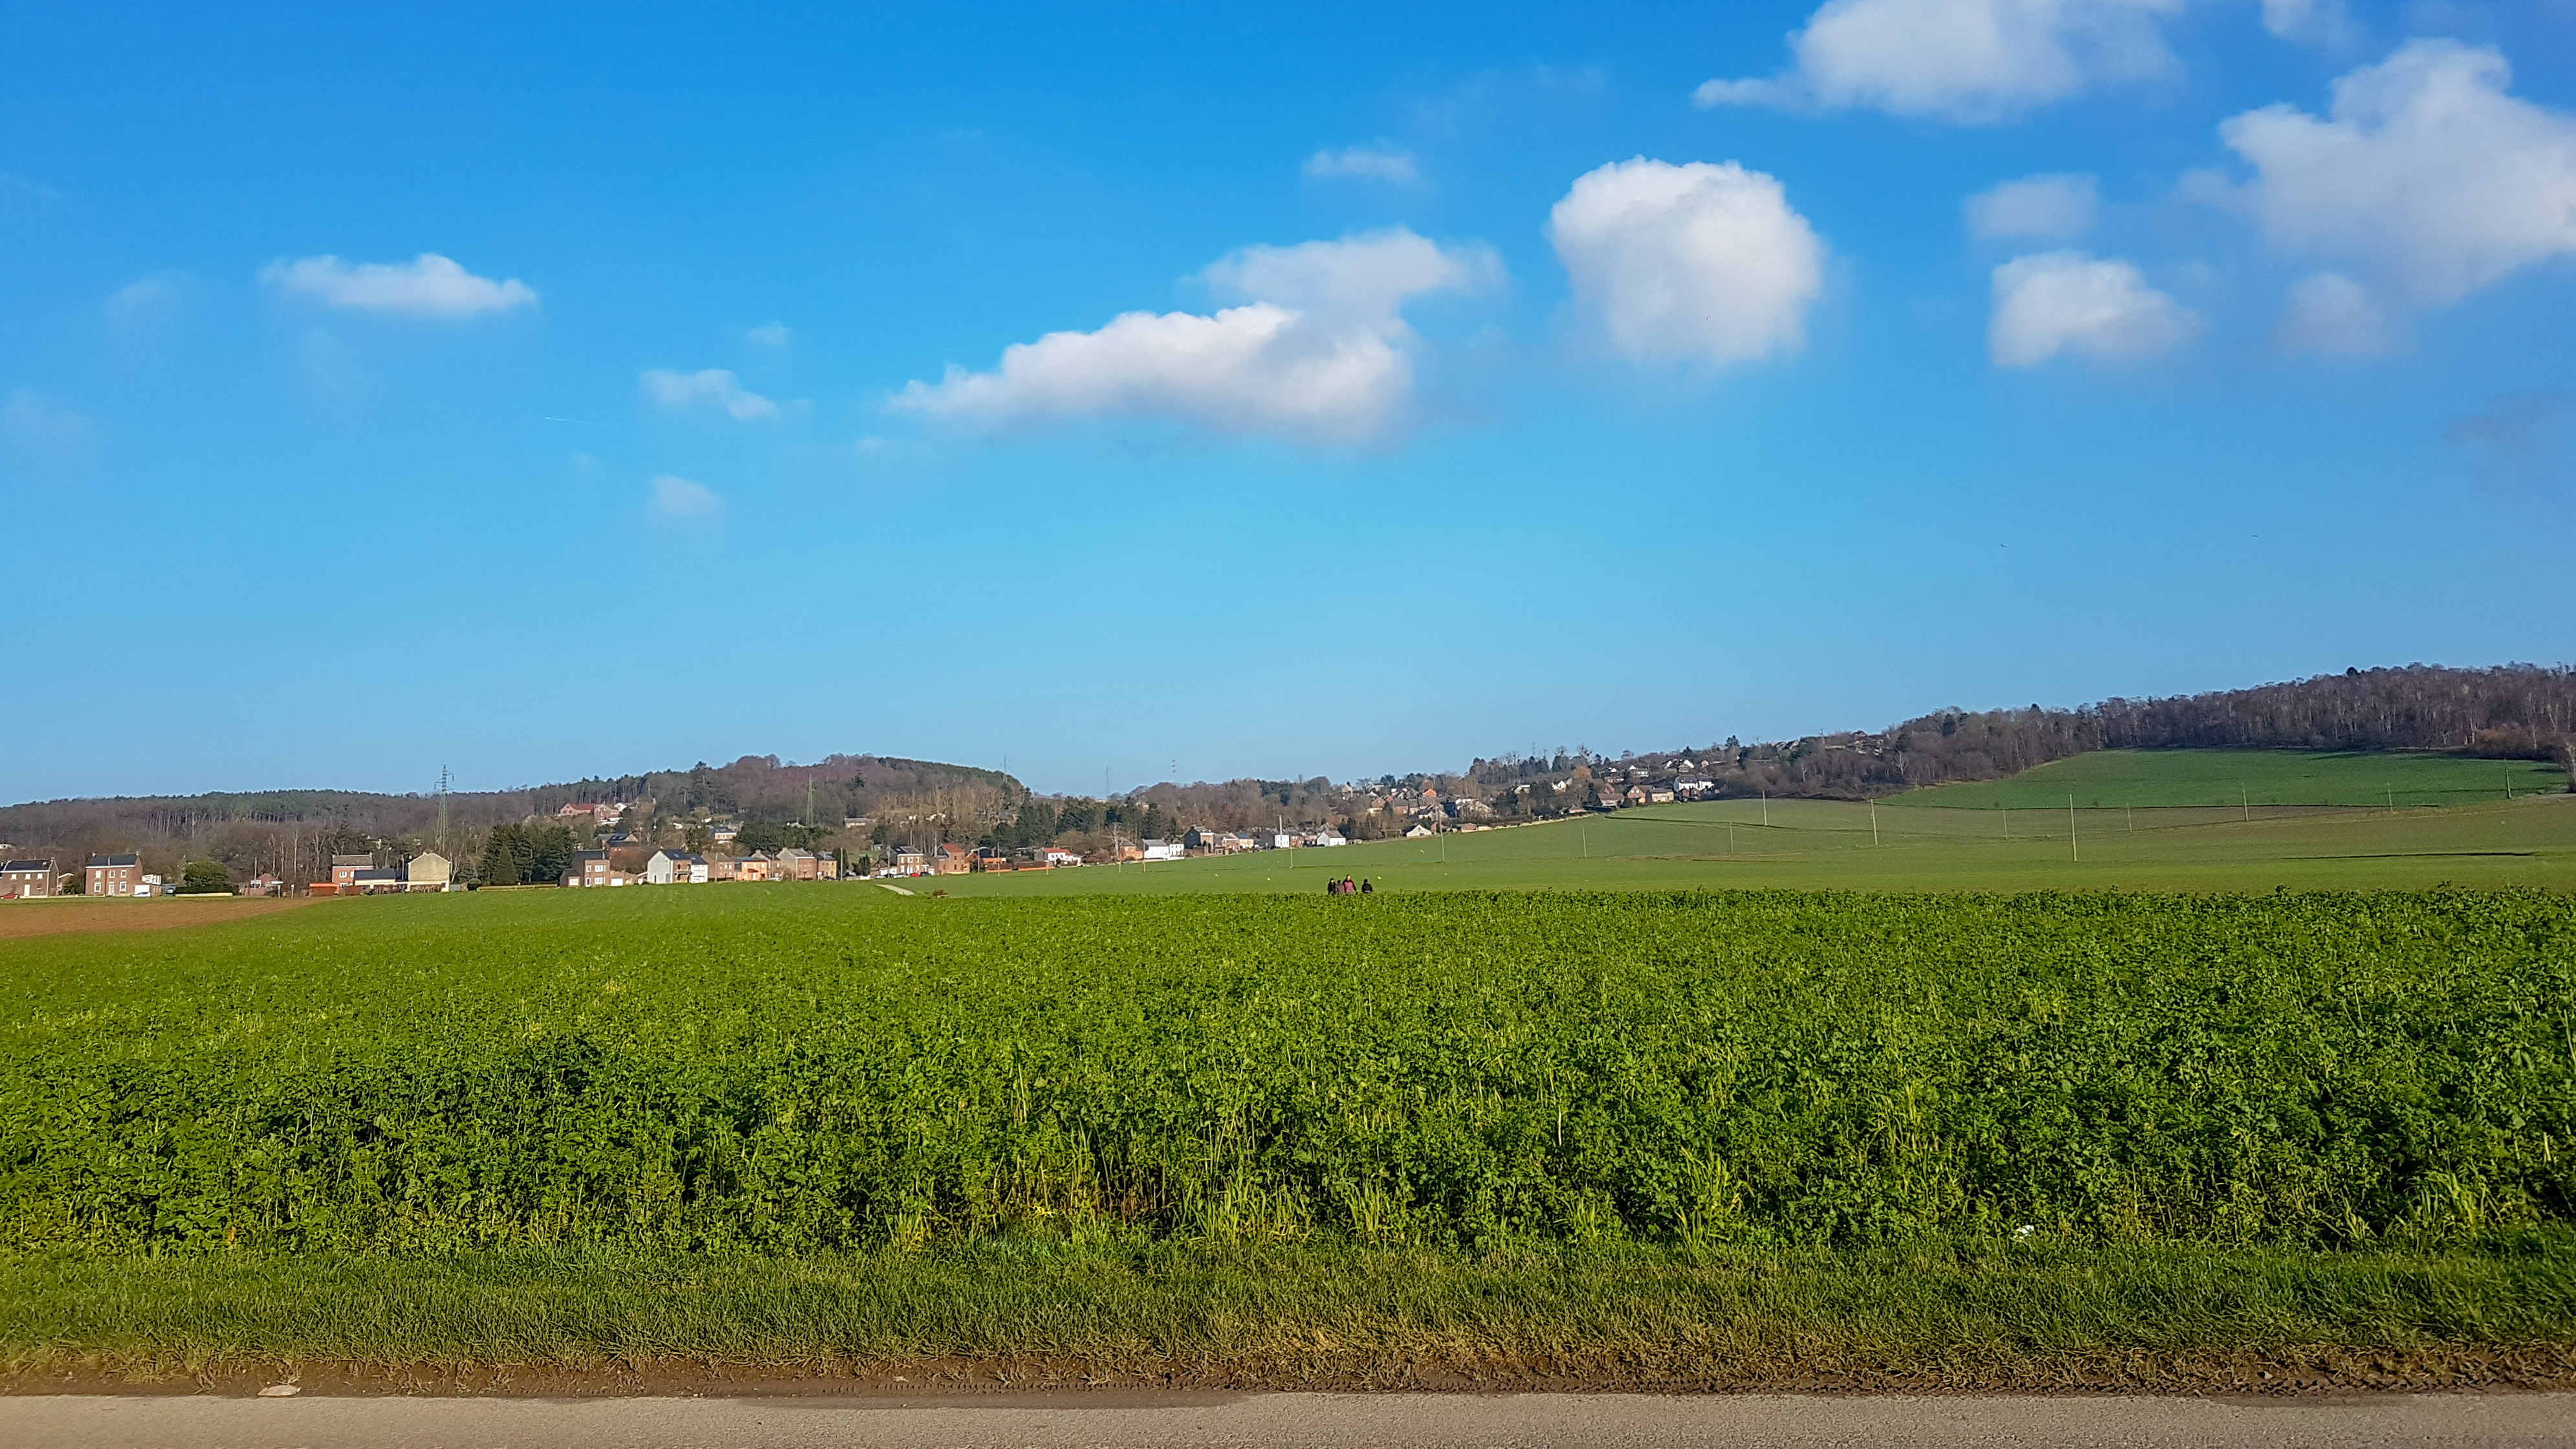
countryside, landscape, clouds, belgium, sun, field, grassland, plain, sky, land lot, pasture, green, natural environment, daytime, farm, rural area, natural landscape, meadow, agriculture, prairie, crop, paddy field, cloud, grass, hill, ecoregion, grass family, road, plantation, tree, plant, horizon, steppe, cash crop, cumulus